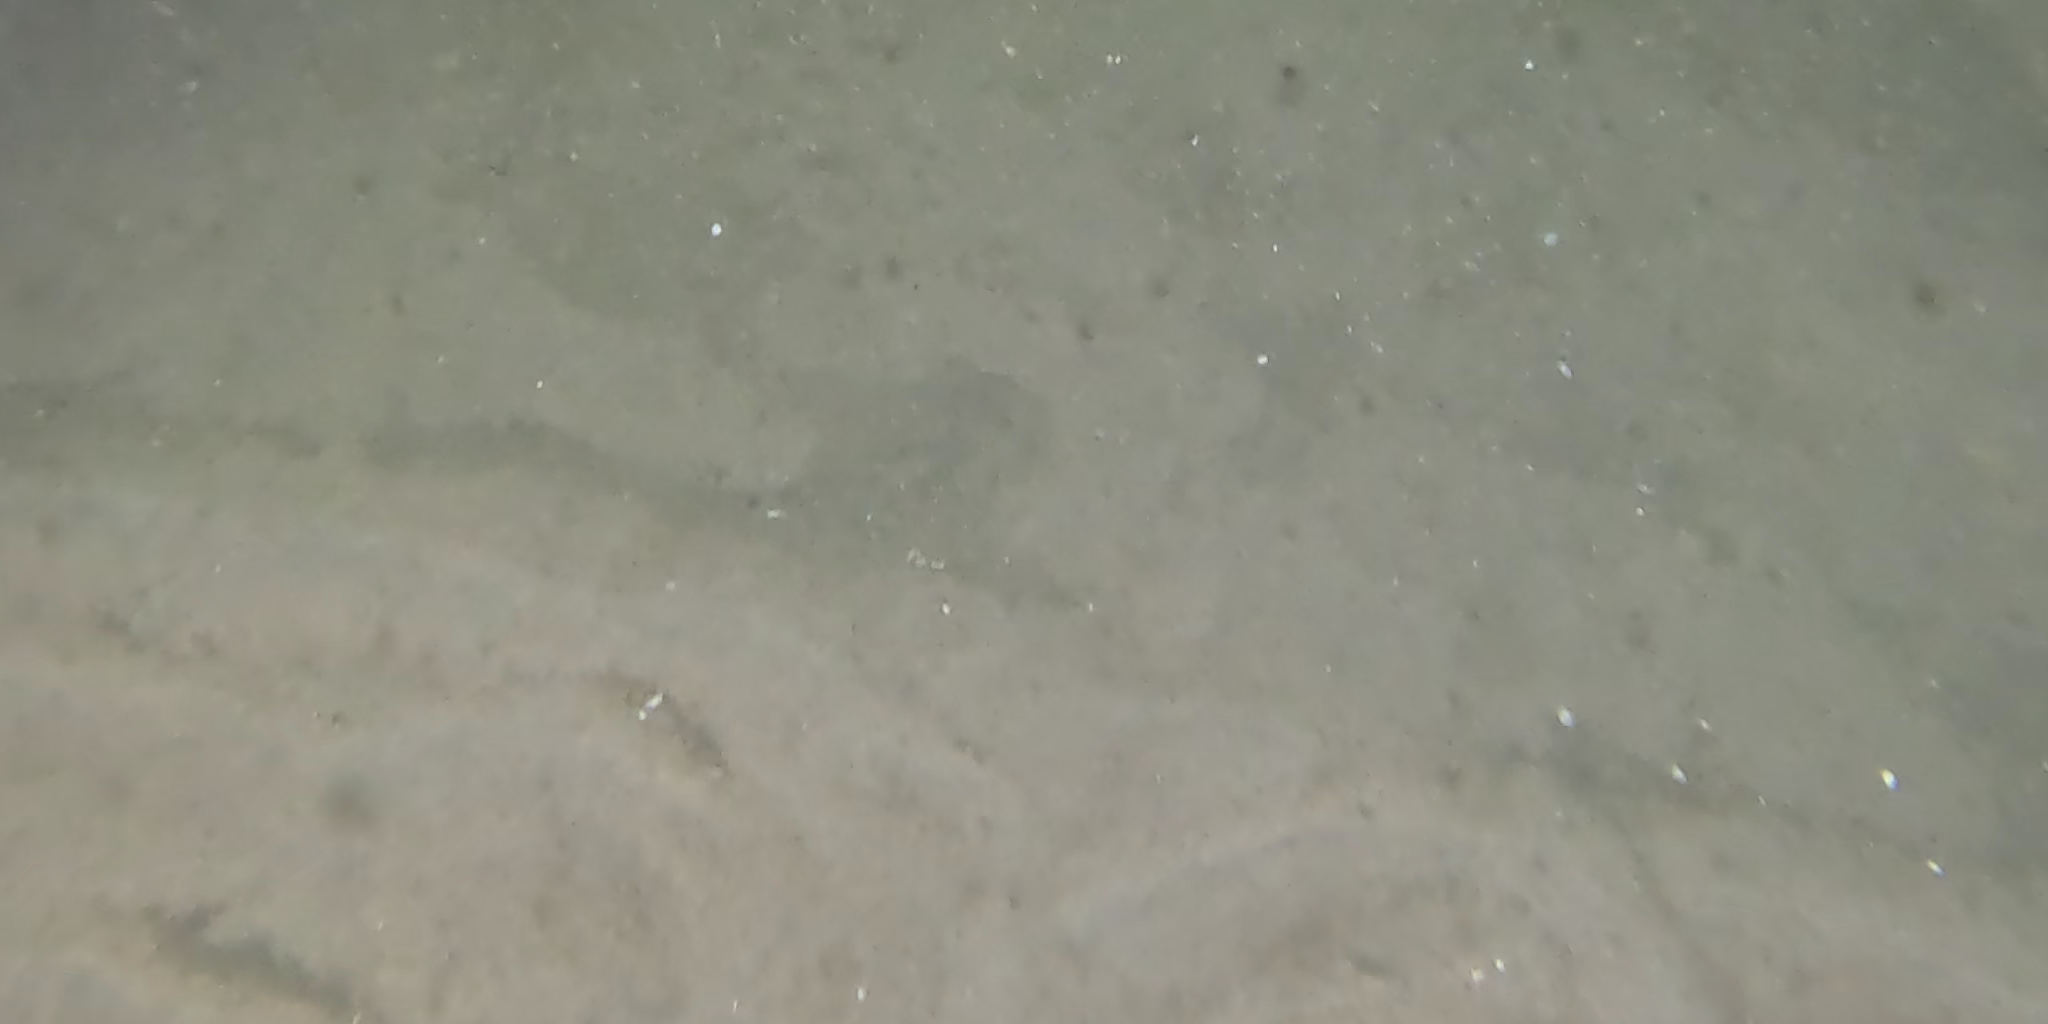
Seabed habitat: sand